Randolph Caldecott

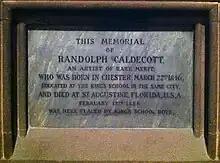
Memorial to Randolph Caldecott in Chester Cathedral

He remained in London for seven years, spending most of them in lodgings at 46 Great Russell Street just opposite the British Museum, in the heart of Bloomsbury. While there he met and made friends (as he did very readily) with many artistic and literary people, among them Dante Gabriel Rossetti, George du Maurier (who was a fellow contributor to "Punch"), John Everett Millais, and Frederic Leighton. His friendship with Frederic (later Lord) Leighton led to a commission to design peacock capitals for four columns in the Arab room at Leighton's rather exotic home, Leighton House, in Kensington. (Walter Crane designed a tiled peacock frieze for the same room.)